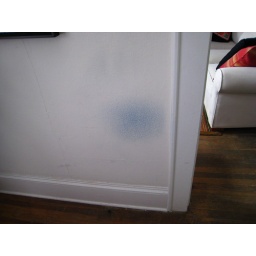
yes this is a blue mark from booties grinding against our wall